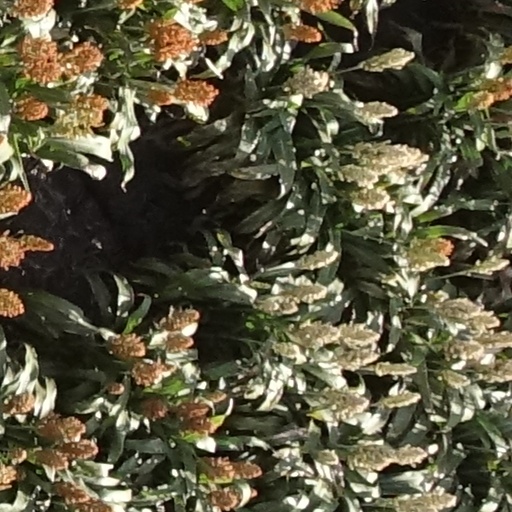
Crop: sorghum